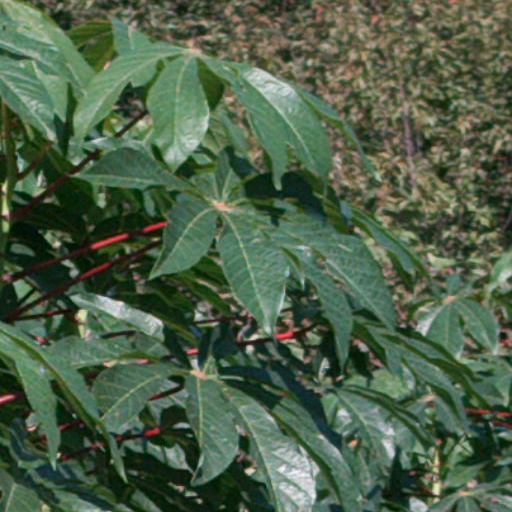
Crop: cassava